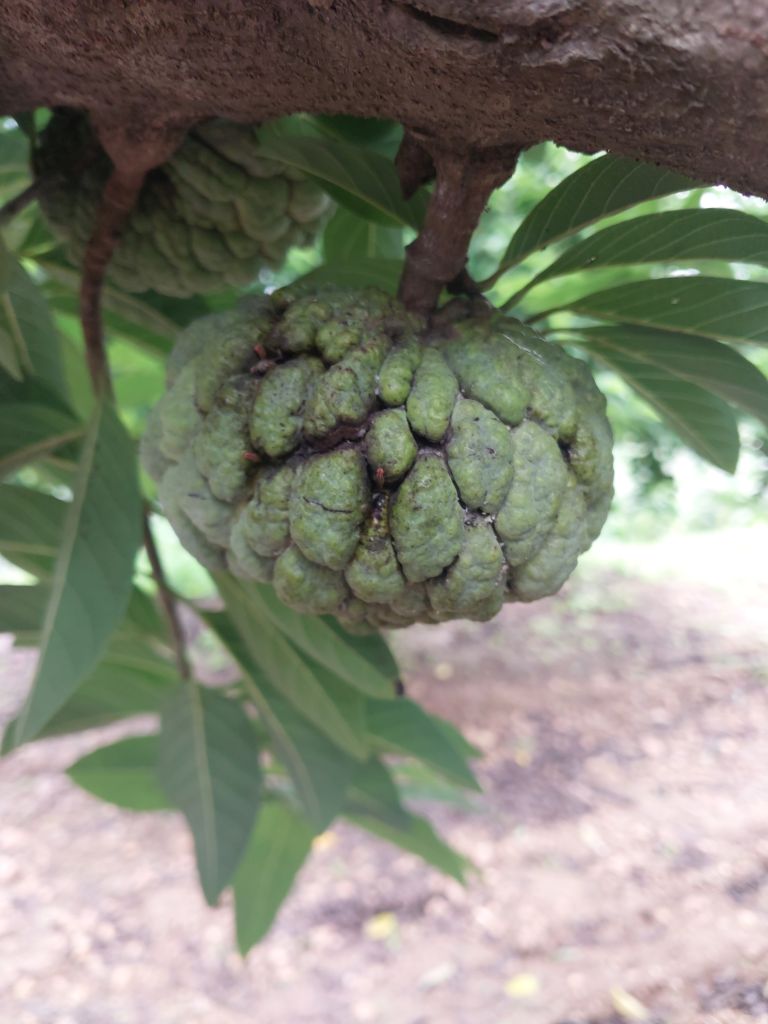
Disease label: Athracnose